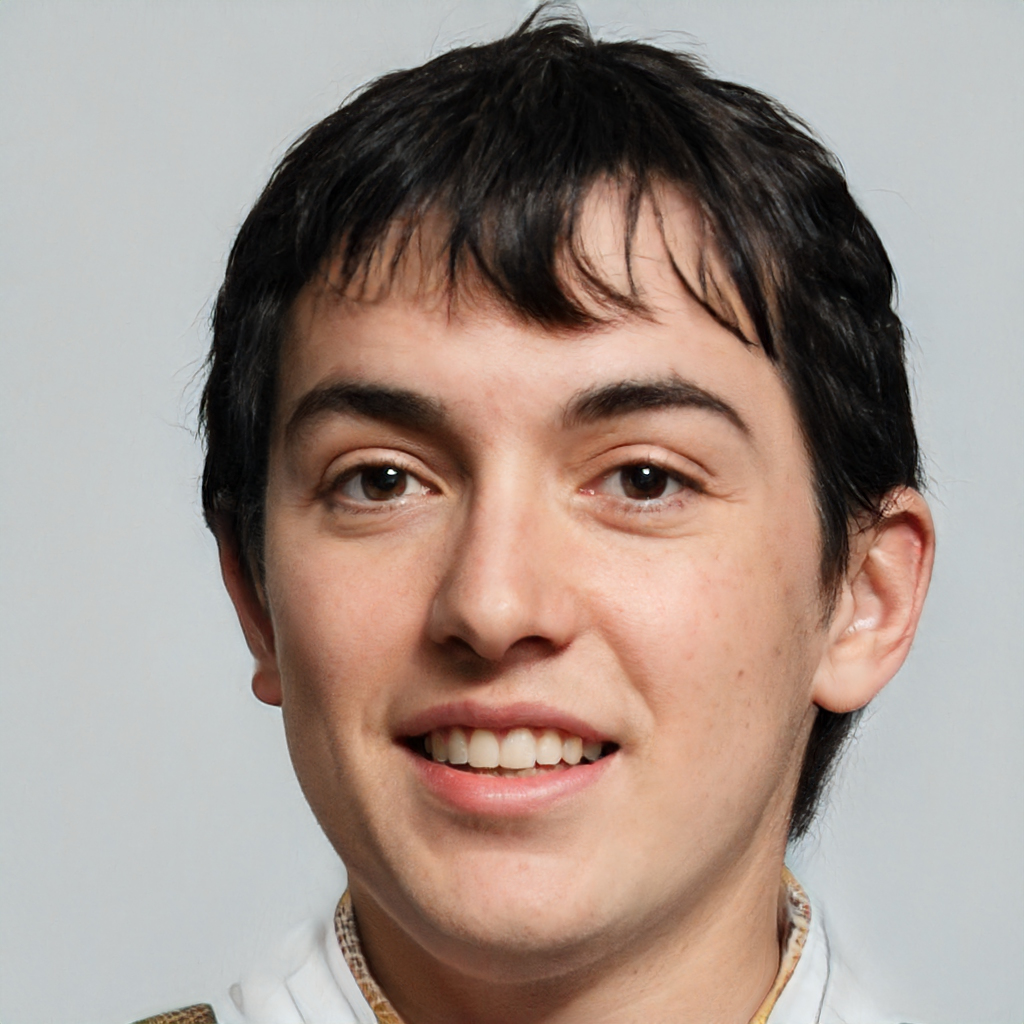
Label: Colored